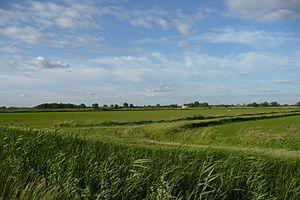
Champ de taille moyenne près de l'étang de Vaccarès.
L’agriculture en Camargue est depuis des siècles l'élément primordial de l'aménagement du delta du Rhône. Elle est parvenue à se développer en dépit de l'omniprésence de l'eau salée. D'abord cantonnée sur les rives du Rhône, terres alluviales de plus faible salinité, elle a gagné des terres sur le centre du delta grâce à l’endiguement du Rhône, à la fin du XIXᵉ siècle, qui a permis l’apport d’eau douce, puis au plan Marshall, qui a financé d’importantes infrastructures hydrauliques. Son influence est déterminante sur l'environnement et elle reste l'un des atouts majeurs de son évolution.